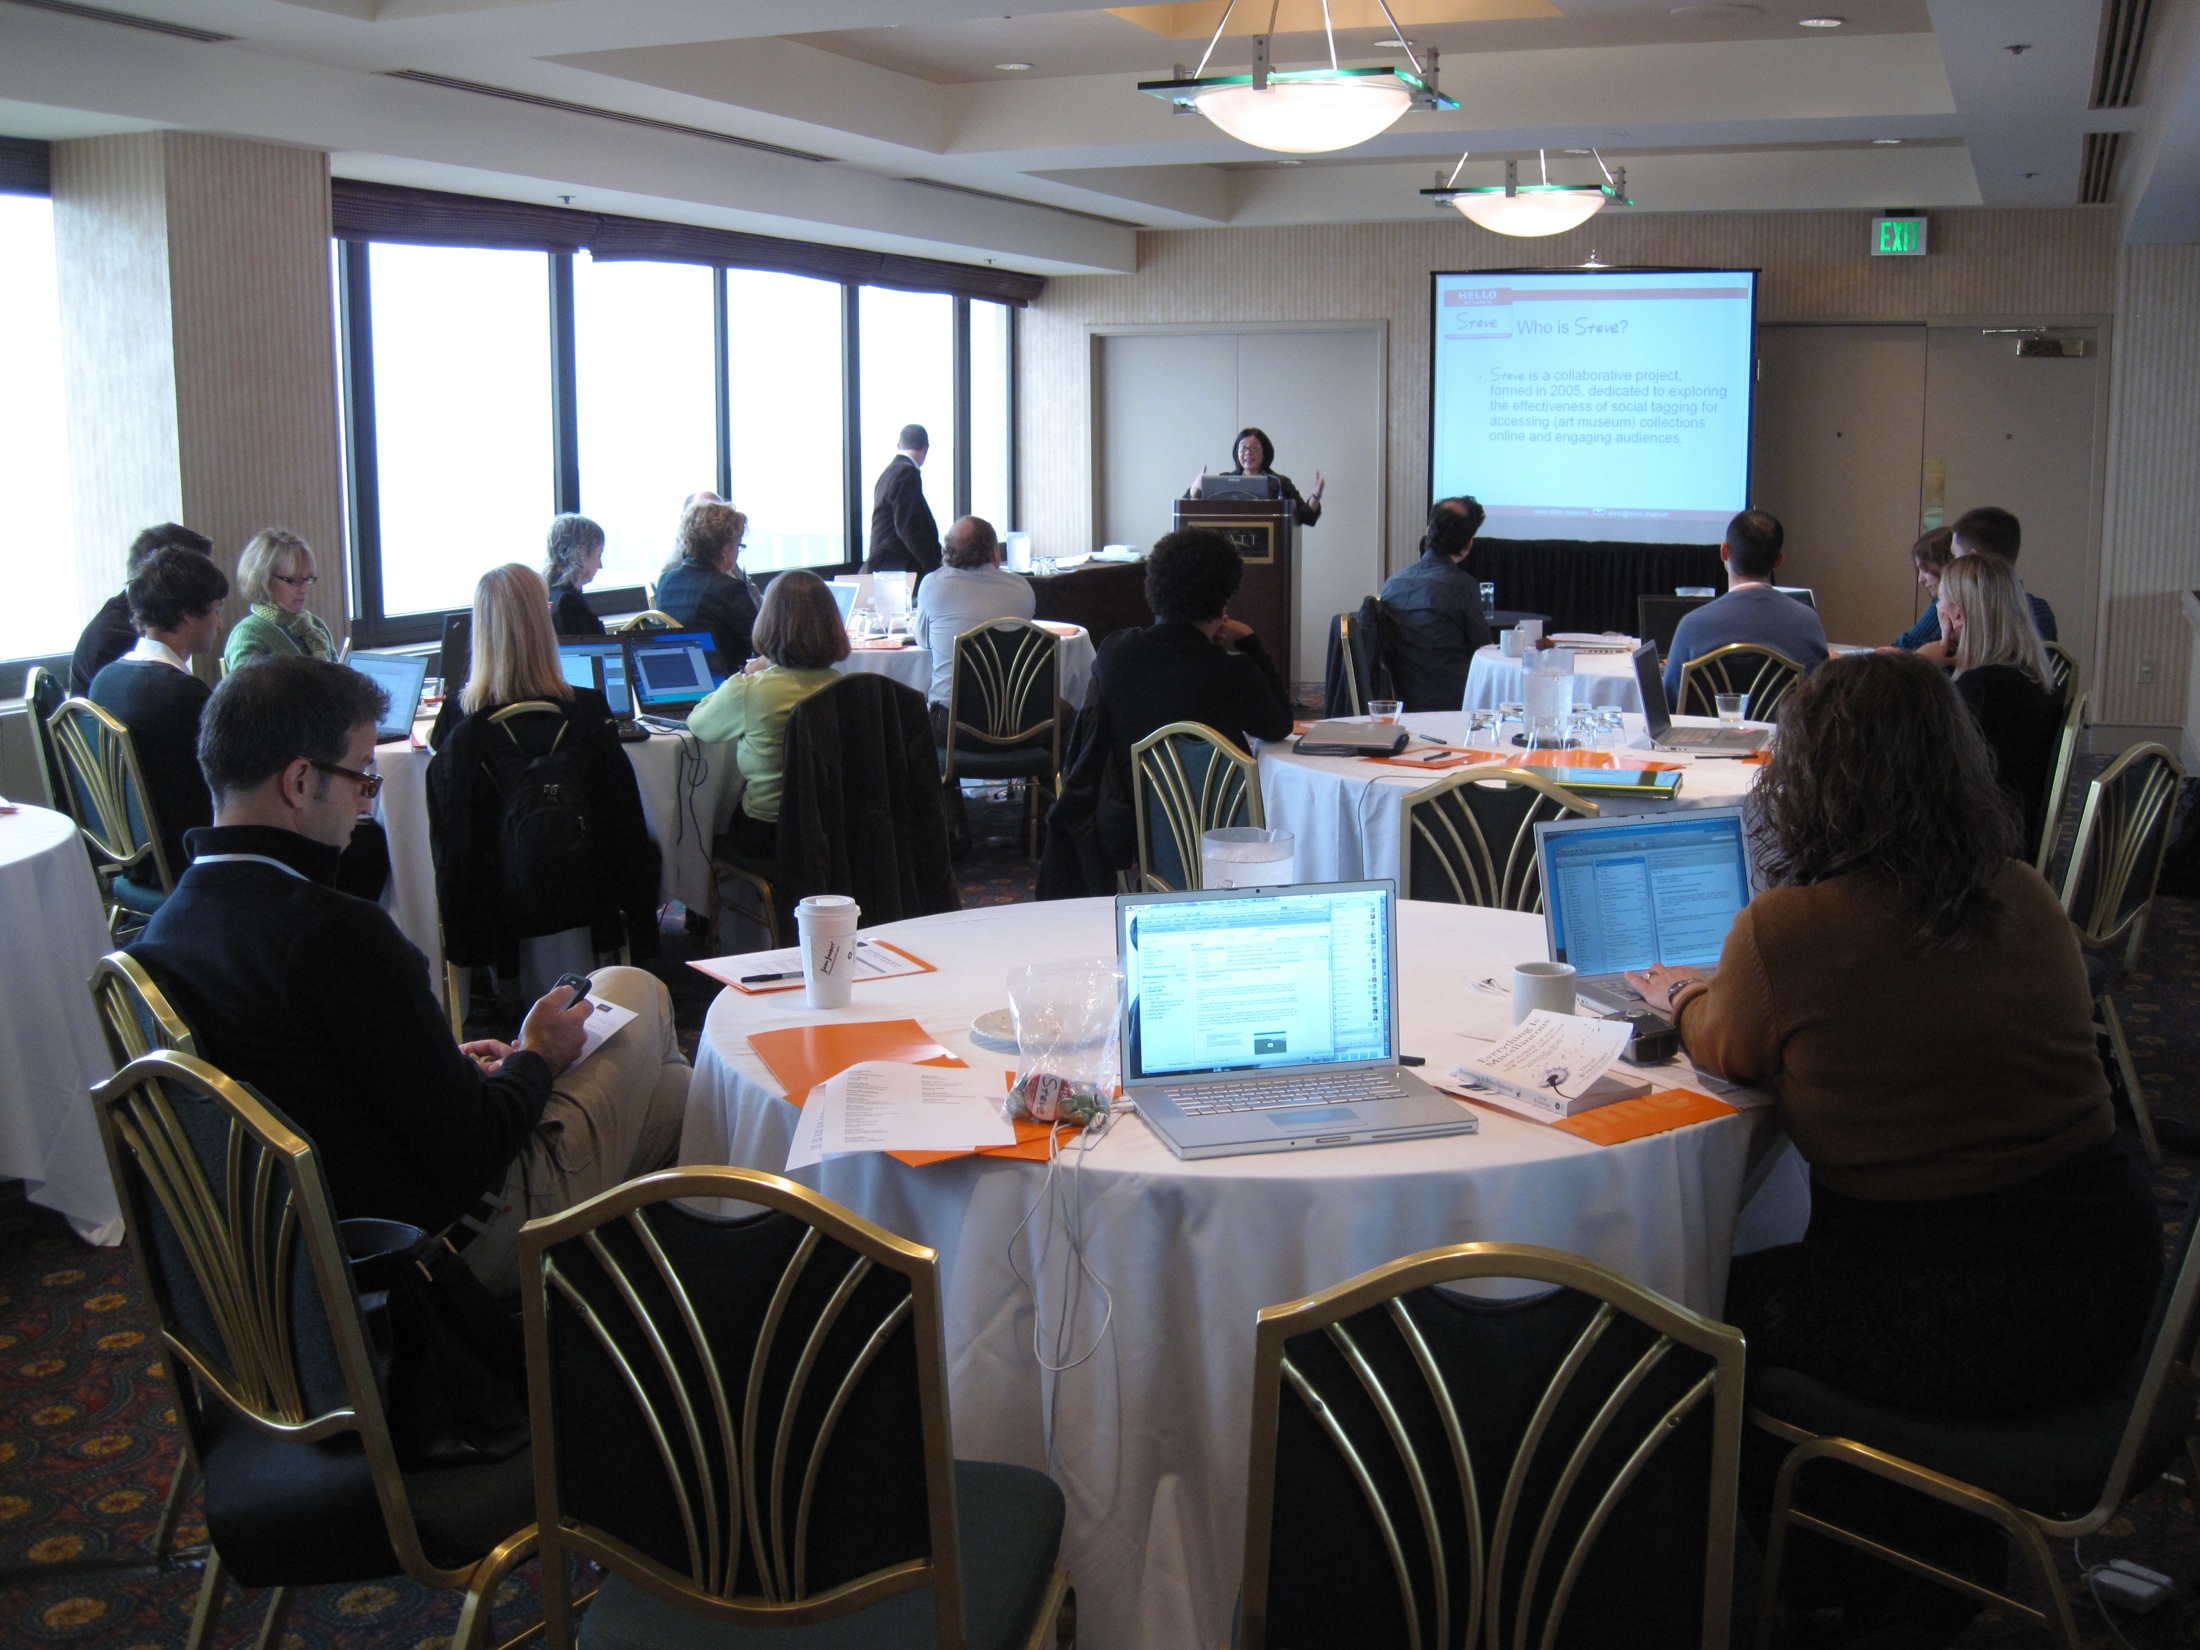
workshop, meeting, meal, sanfrancisco, steveinaction, convention, seminar, academic conference